Chester (sternwheeler)

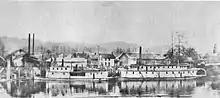
"Chester" (on left) and "Northwest" (on right), at Kelso, circa 1905. "Chester" has the additional cabin structure added after construction which increased the weight and draft of the boat.

"Chester" was primarily operated on the Cowlitz River, a tributary of the Columbia River which met the Columbia at a point 50 miles downstream from Portland.